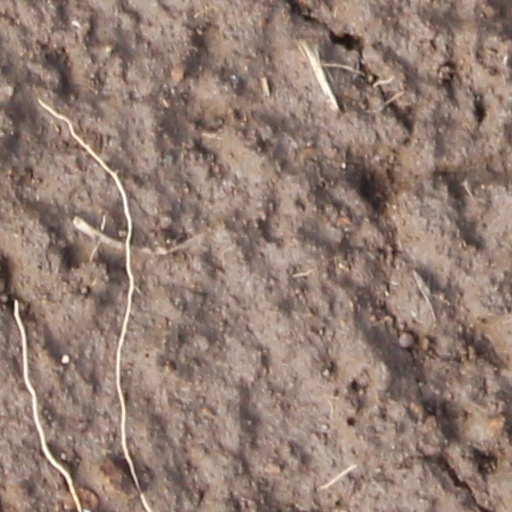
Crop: wheat